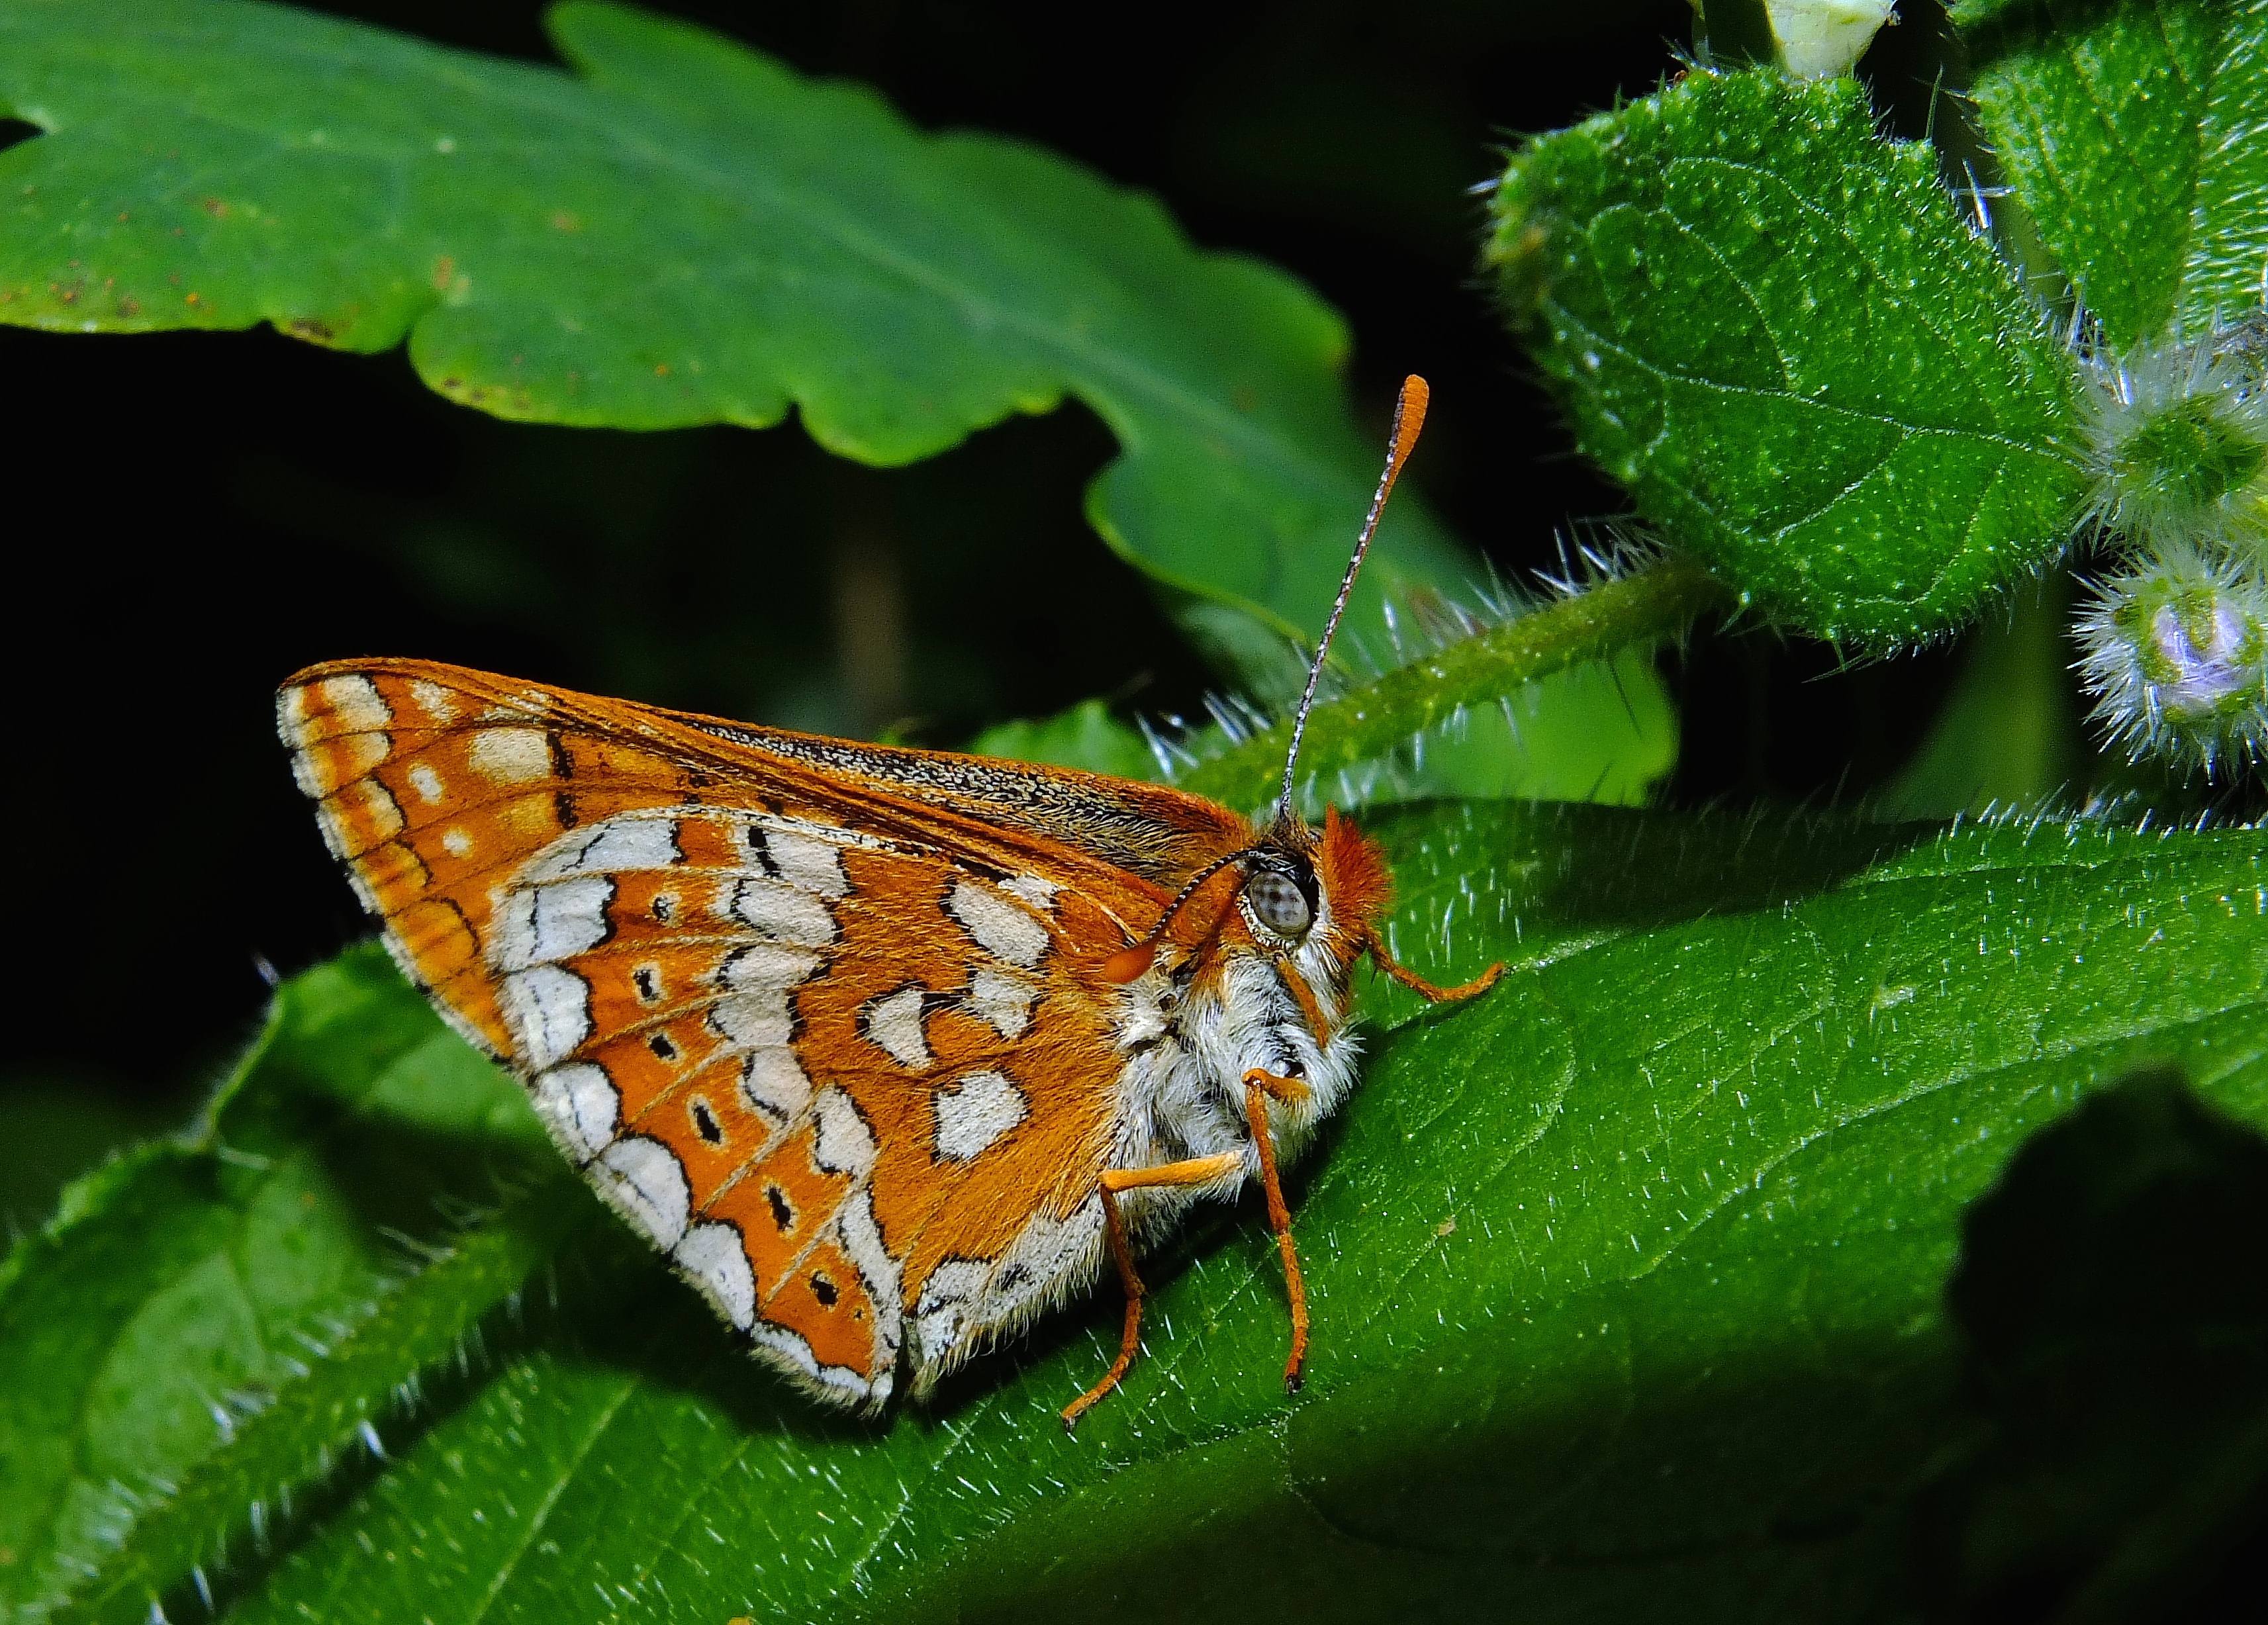
nature, leaf, flower, green, insect, macro, moth, butterfly, fauna, invertebrate, close up, animals, naturaleza, butterflies, ggl1, gaby1, xovesphoto, animales, mariposas, gphoto, fujifilmxs1, macro photography, arthropod, pollinator, moths and butterflies, lycaenid